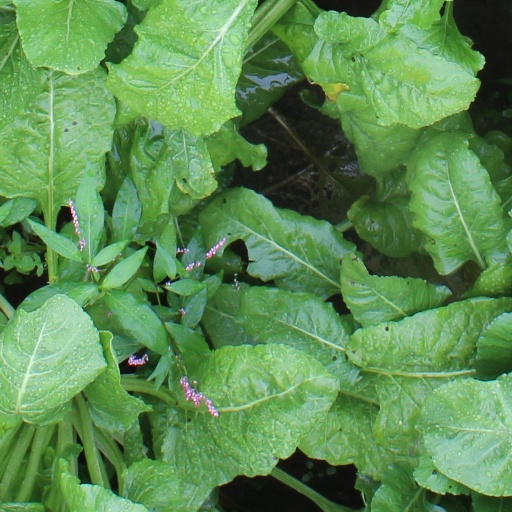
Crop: sugar beet